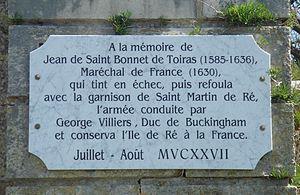
Le siège de Saint-Martin-de-Ré est une tentative manquée de prendre l'île de Ré par les forces britanniques venues apporter leur aide à la rébellion huguenote de La Rochelle. Cet échec marque le début du siège de La Rochelle par les forces royales et catholiques de Louis XIII, sous le commandement du cardinal de Richelieu. Ce siège est un épisode historique de la guerre de Trente Ans.